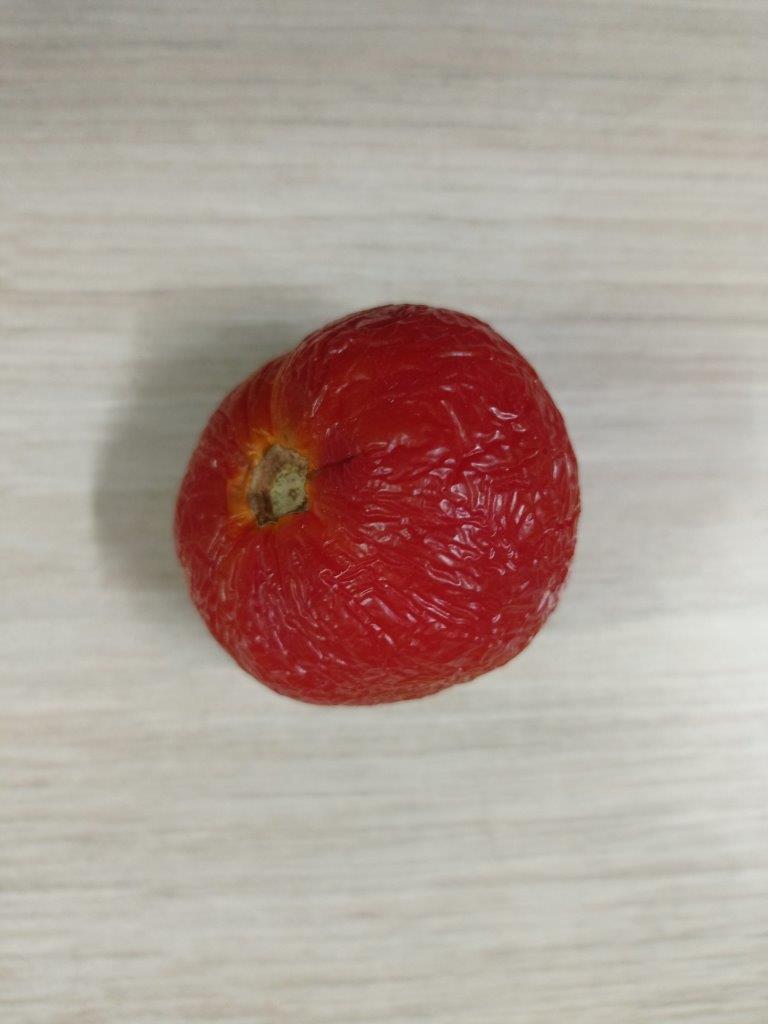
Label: Rotten